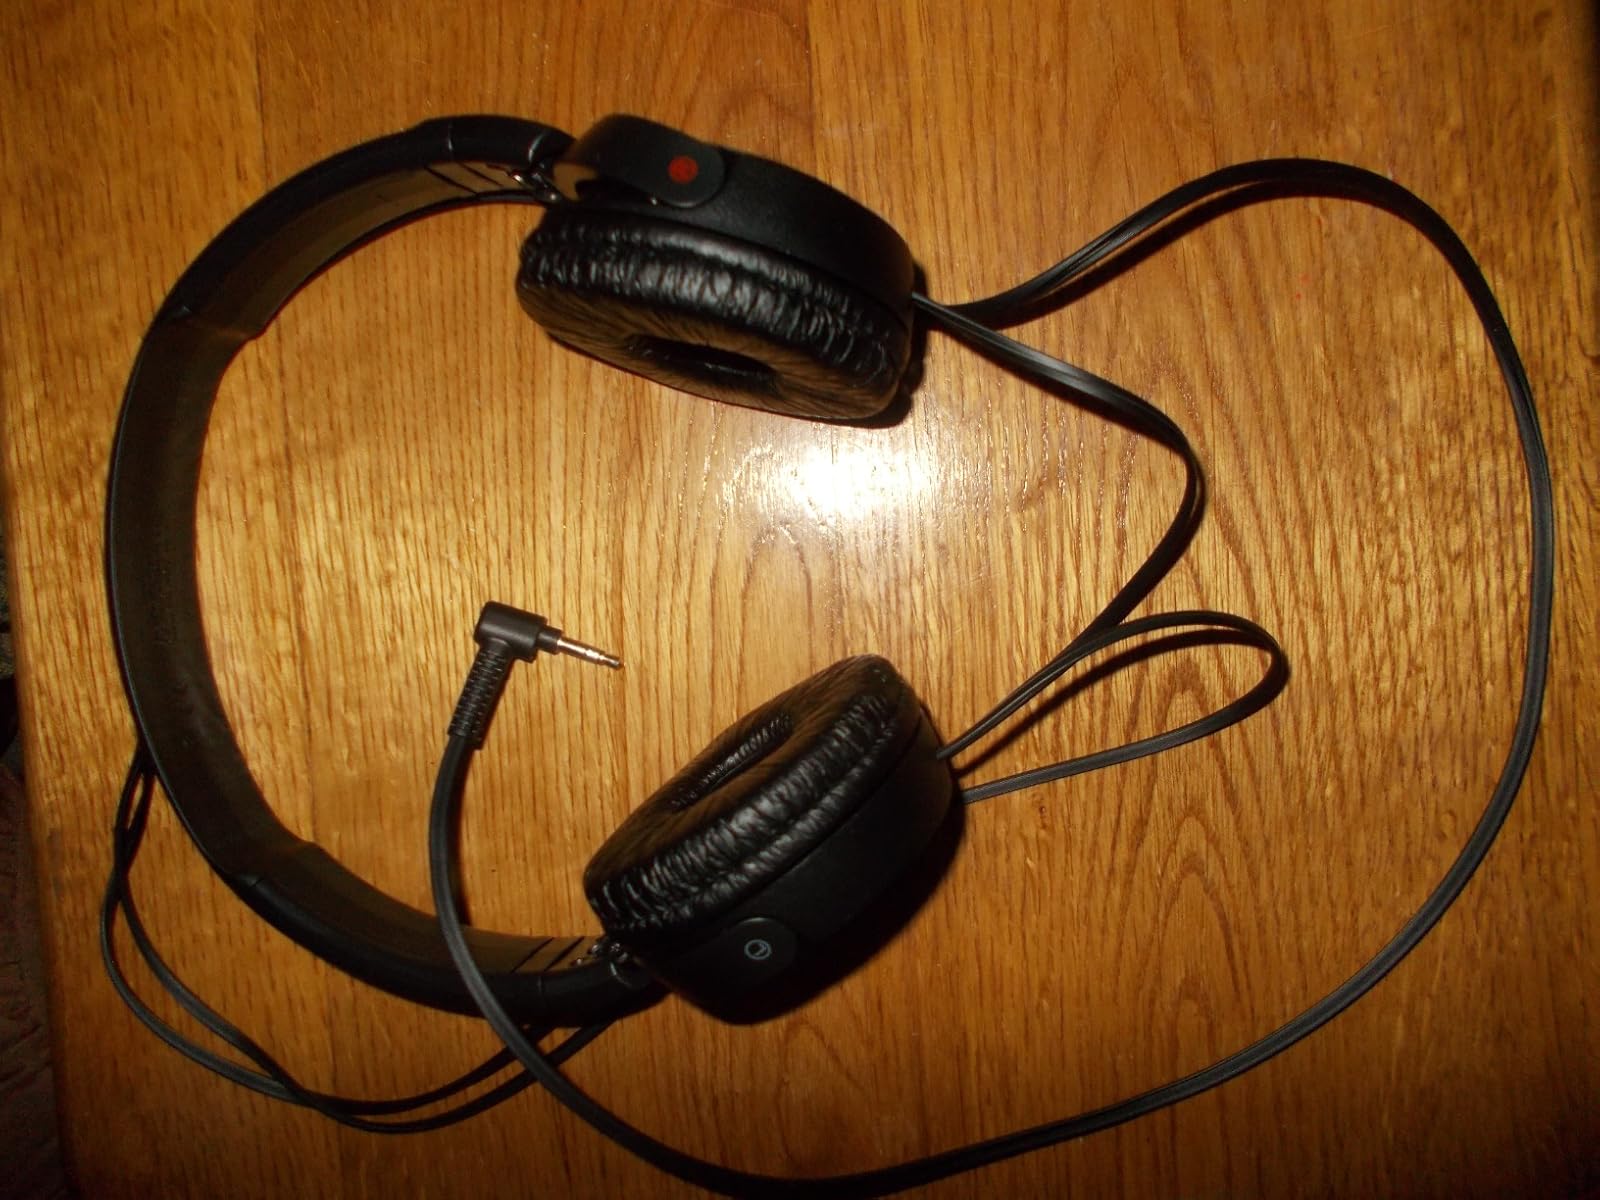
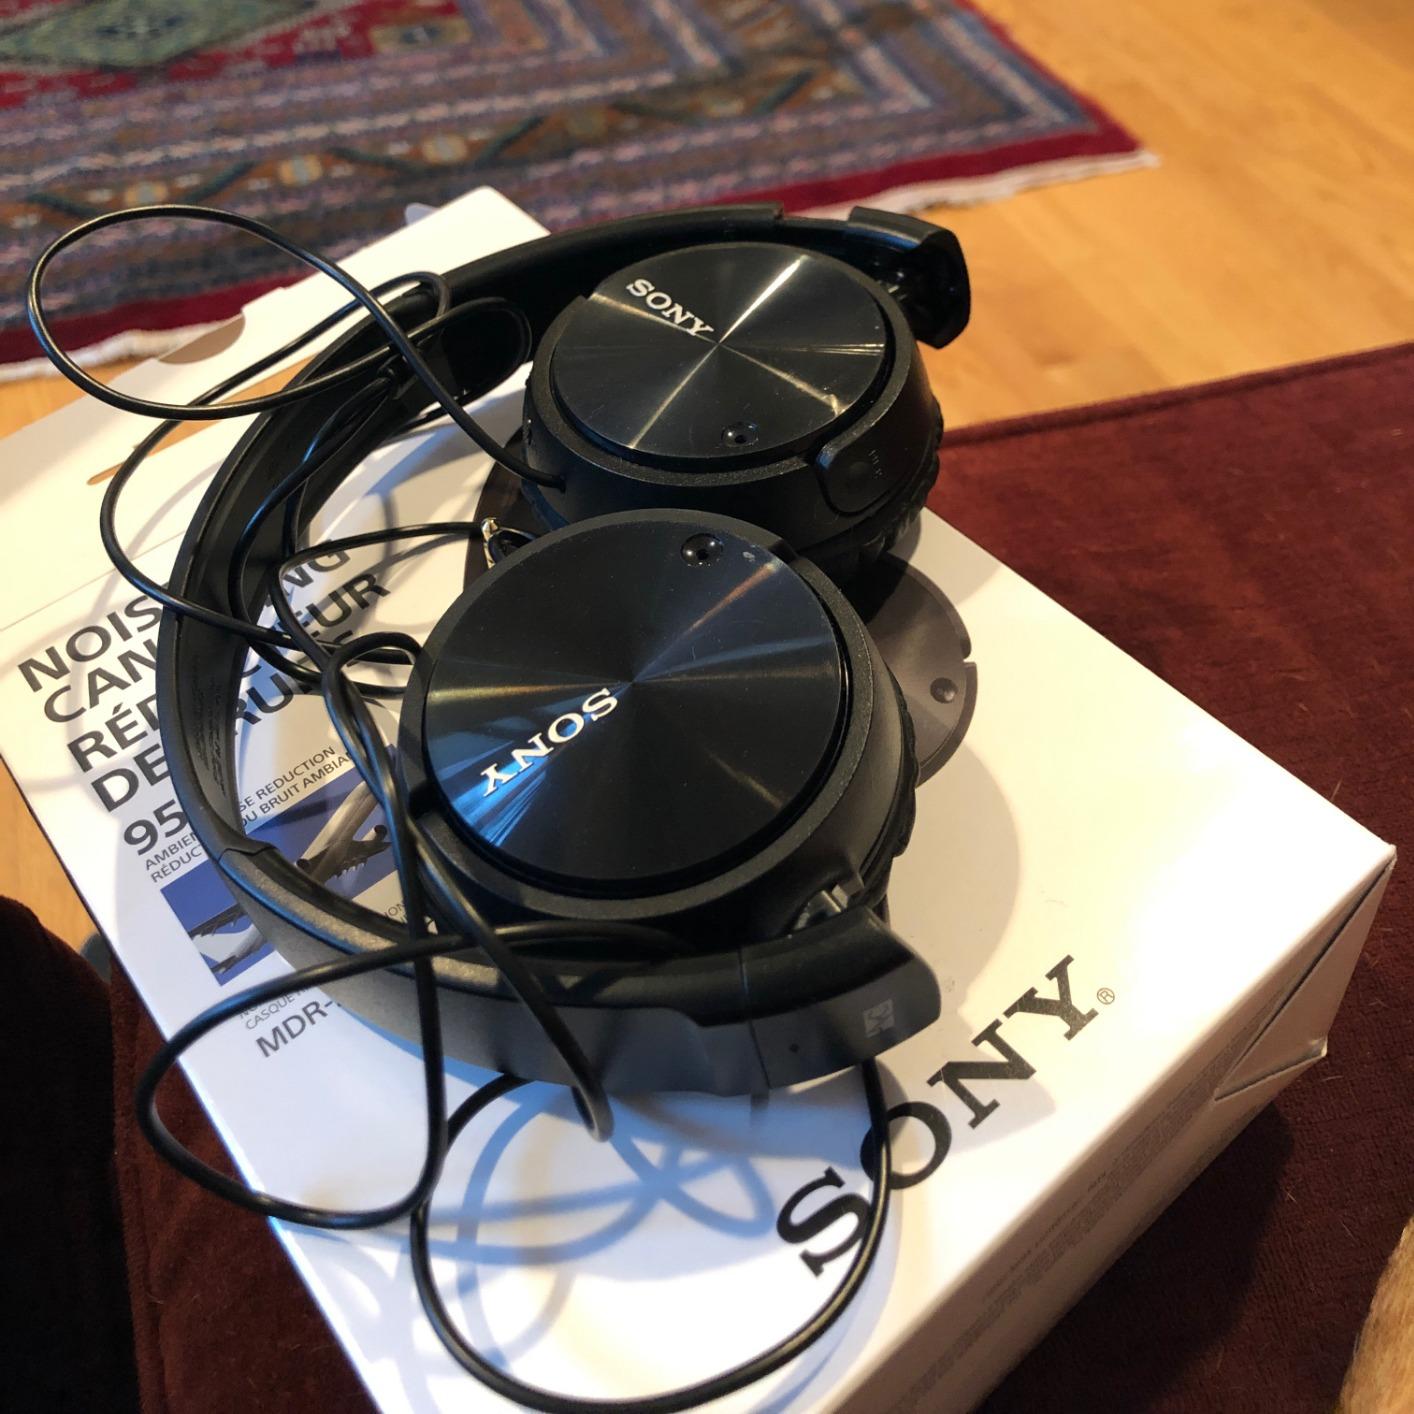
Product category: headphones
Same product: yes